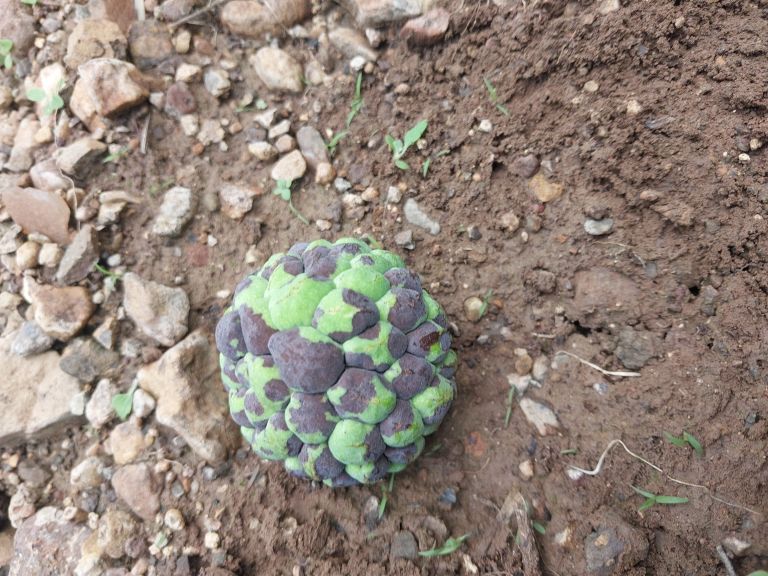
Disease label: Diplodia Rot